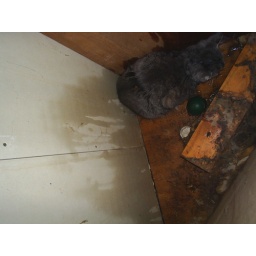
Here i sprayed her with a full water bottle in hopes that she would move. but it didnt work